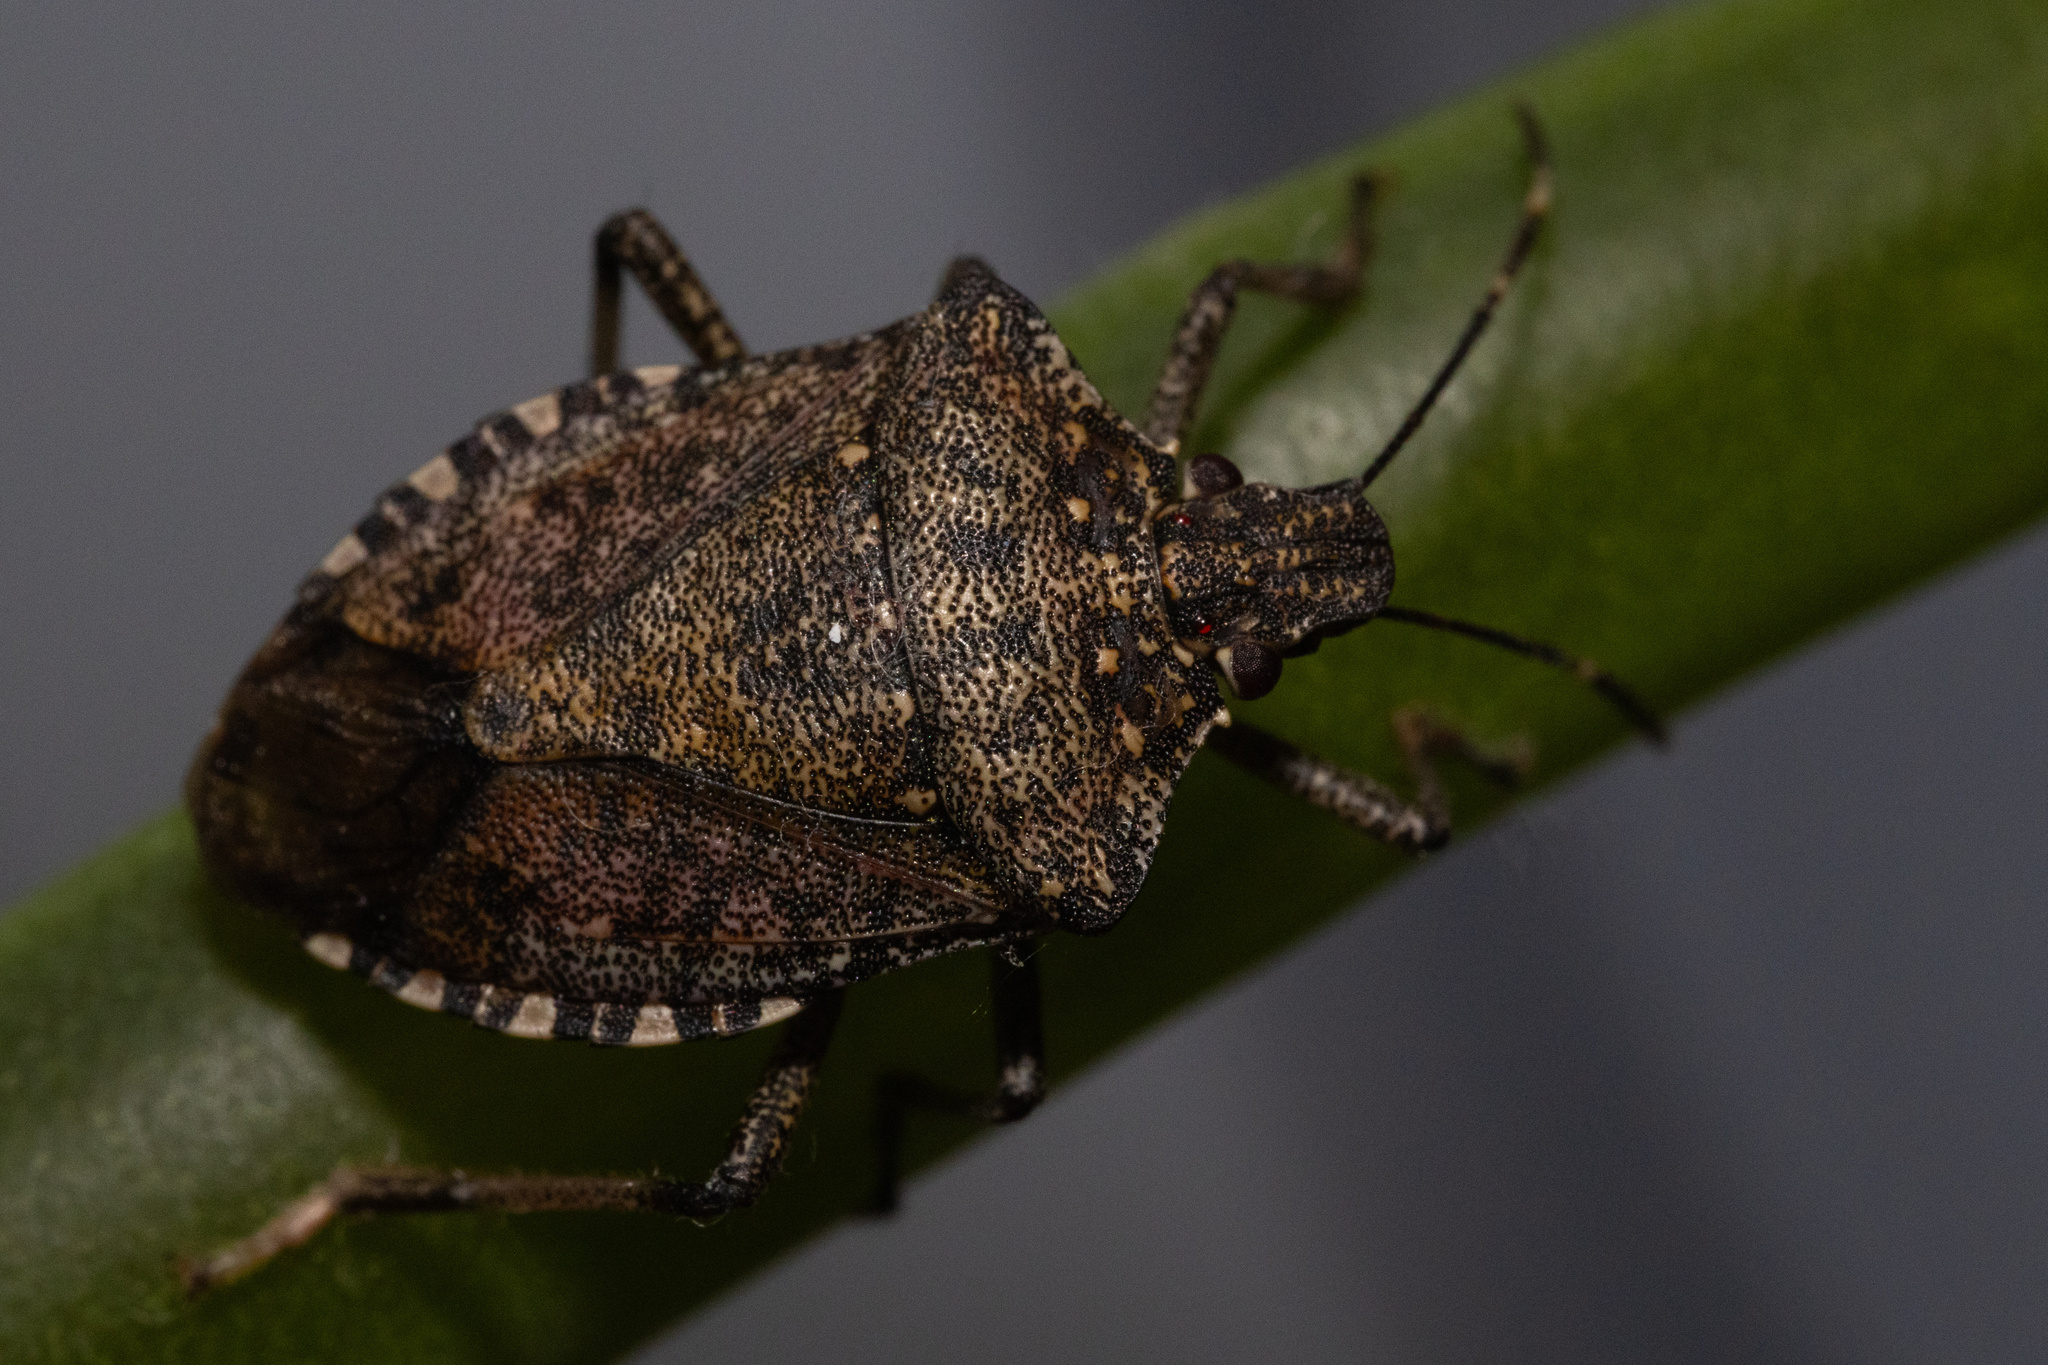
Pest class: stink_bug